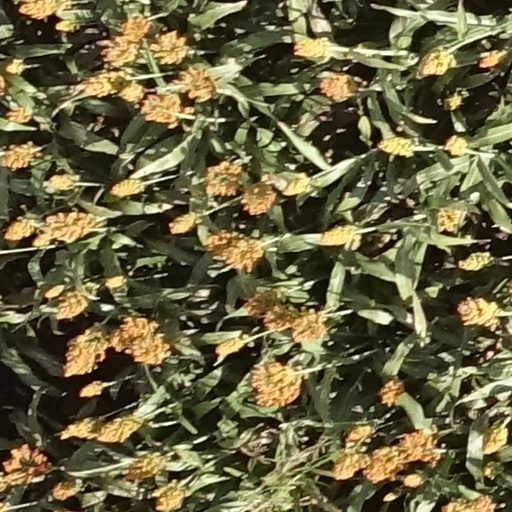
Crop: sorghum